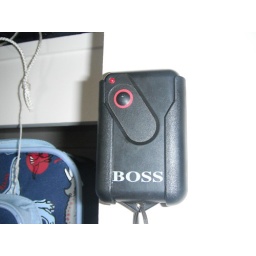
No need to leave the kids sitting in the car while I open and shut gates/garage door!